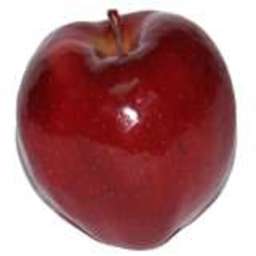
Label: Apple